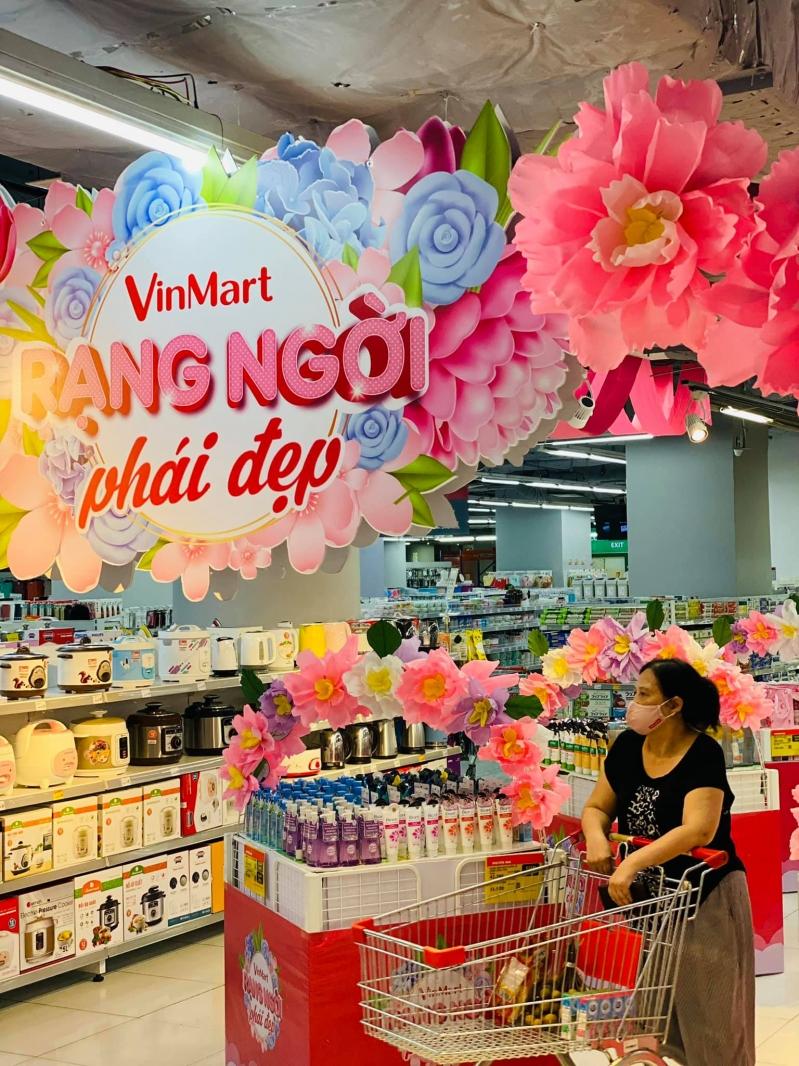
người phụ nữ mặc áo đen đang đi cùng với một chiếc xe đẩy siêu thị